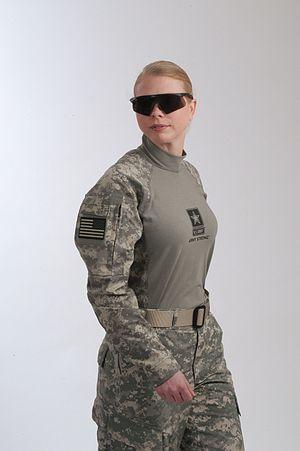
L’uniformologie est un domaine de recherches historiques qui étudie les uniformes et effets militaires à travers les âges et les civilisations. Il a pour principaux sujets d'étude les effets vestimentaires, chaussures et coiffures militaires, l'équipement individuel, les insignes d'unités et de grades ou encore les décorations militaires mais se consacre également à celle des uniformes d'institutions civiles ou para-militaires.